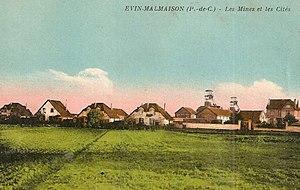
La fosse n° 8 - 8 bis de la Compagnie des mines de Dourges était un charbonnage constitué de deux puits situé à Évin-Malmaison, Pas-de-Calais, Nord-Pas-de-Calais, France.
La fosse nᵒ 8 - 8 bis dite Émile Cornuault de la Compagnie des mines de Dourges est un ancien charbonnage du Bassin minier du Nord-Pas-de-Calais, situé à Évin-Malmaison. Le puits nᵒ 8 est commencé le 6 octobre 1919 au nord-est de la concession, dans une partie encore inexploitée de celle-ci. Le puits nᵒ 8 bis est commencé en 1923. La fosse commence à extraire en 1924. De vastes cités sont bâties au nord. Les terrils nᵒˢ 109, 113 et 113A sont édifiés au sud et à l'est de la fosse.